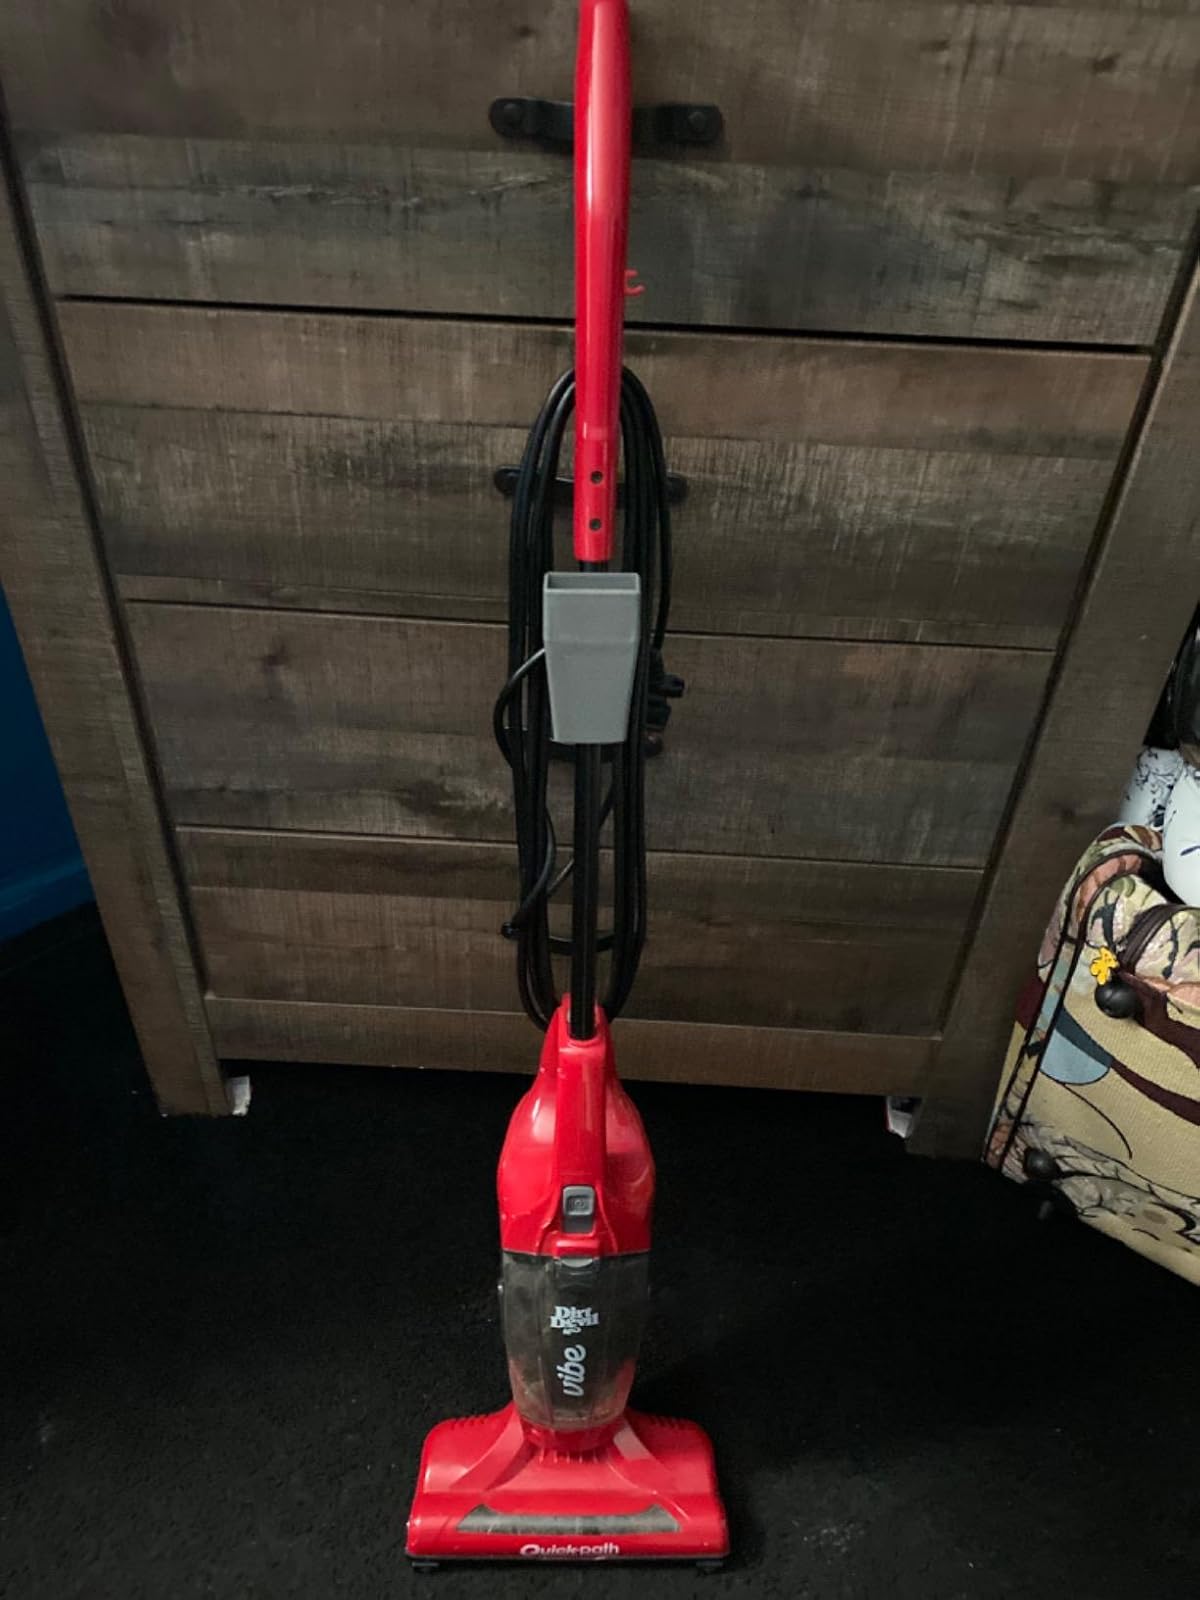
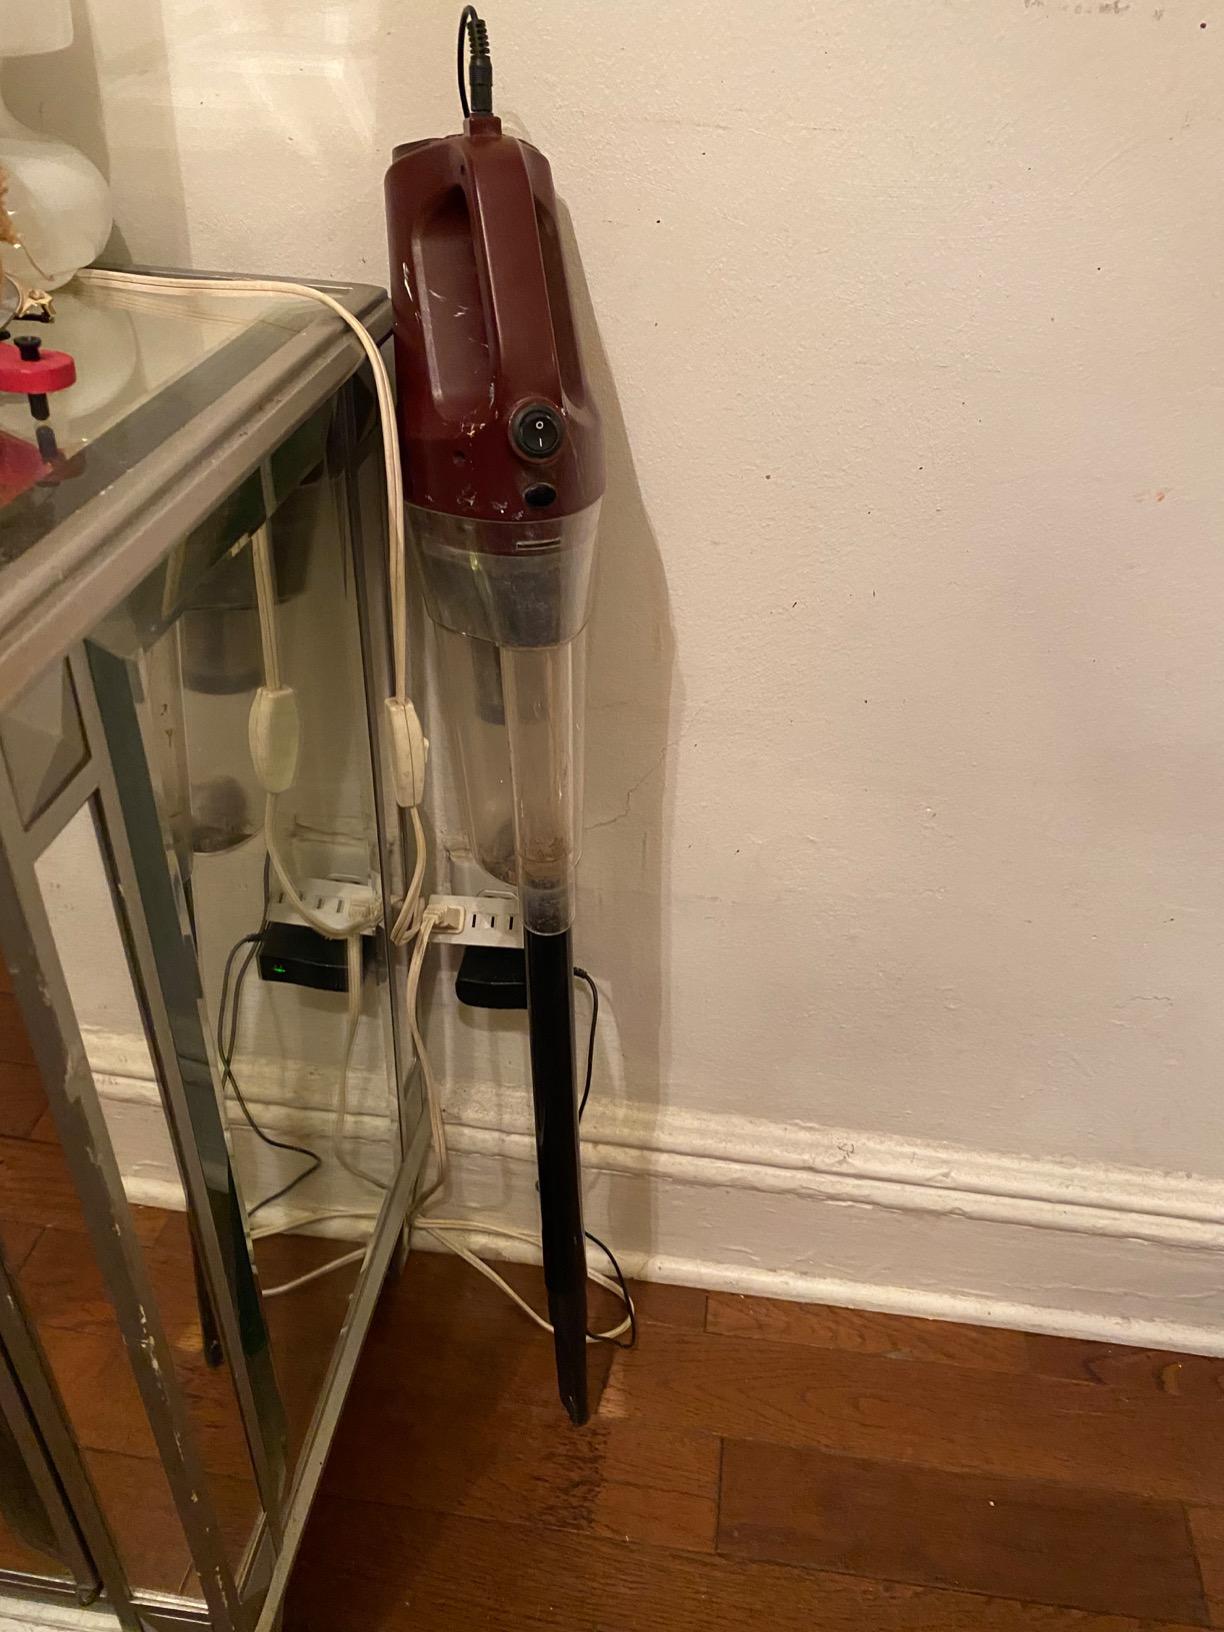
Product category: items_vacuum
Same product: no